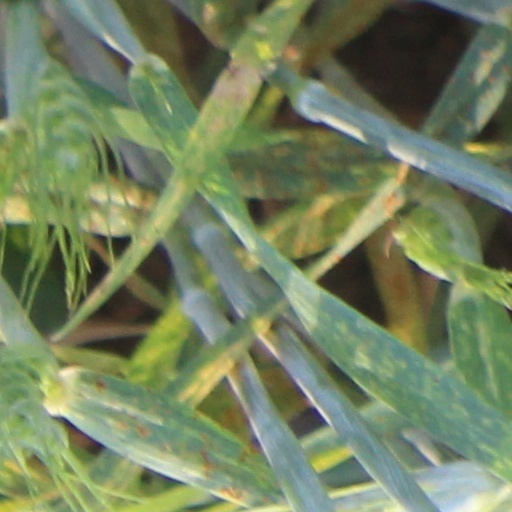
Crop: wheat